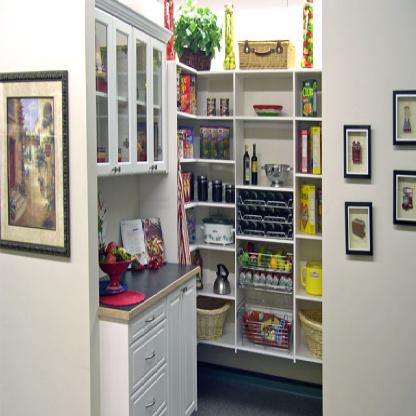
Scene: Indoor